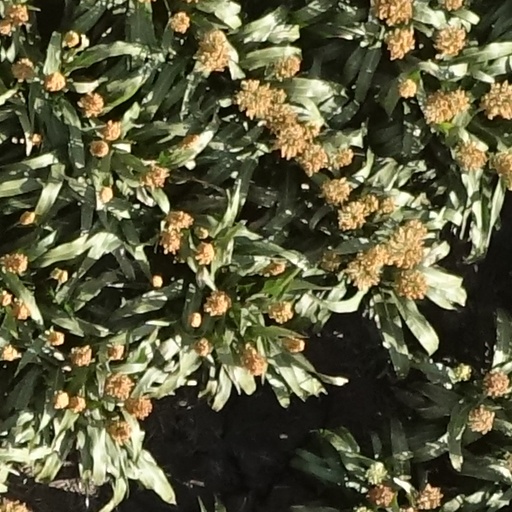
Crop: sorghum